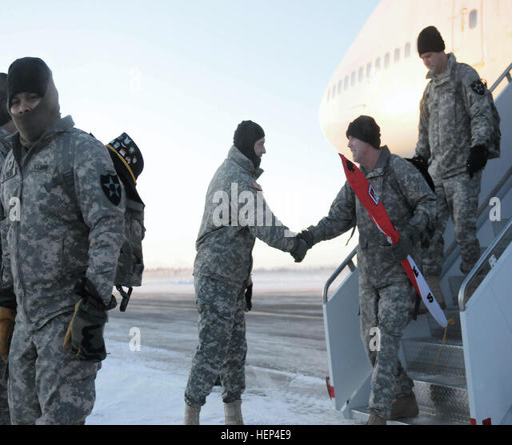
soldiers , leaders and members welcomed the 6th squadron